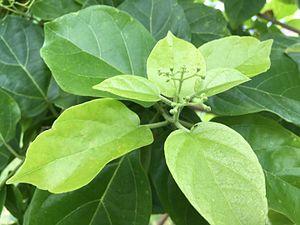
Premna serratifolia tahiti
Premna serratifolia L. est une espèce de plantes de la famille des Verbenaceae. On trouve l'espèce en Afrique, en Océanie, en Asie et dans quelques îles du Pacifique. À l'Île de France, on l’appelait arbre à la migraine parce qu’on pensait que l’application de ses feuilles au front soulageait les maux de tête. Elle s'appelle aussi Bois sureau à l'Île Maurice. Cette espèce peut être naturalisée ailleurs.